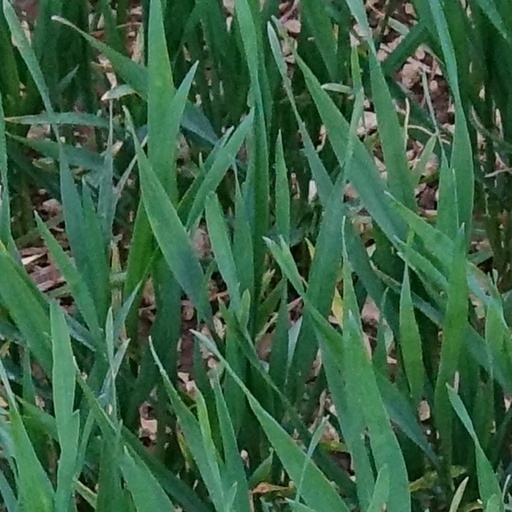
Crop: wheat